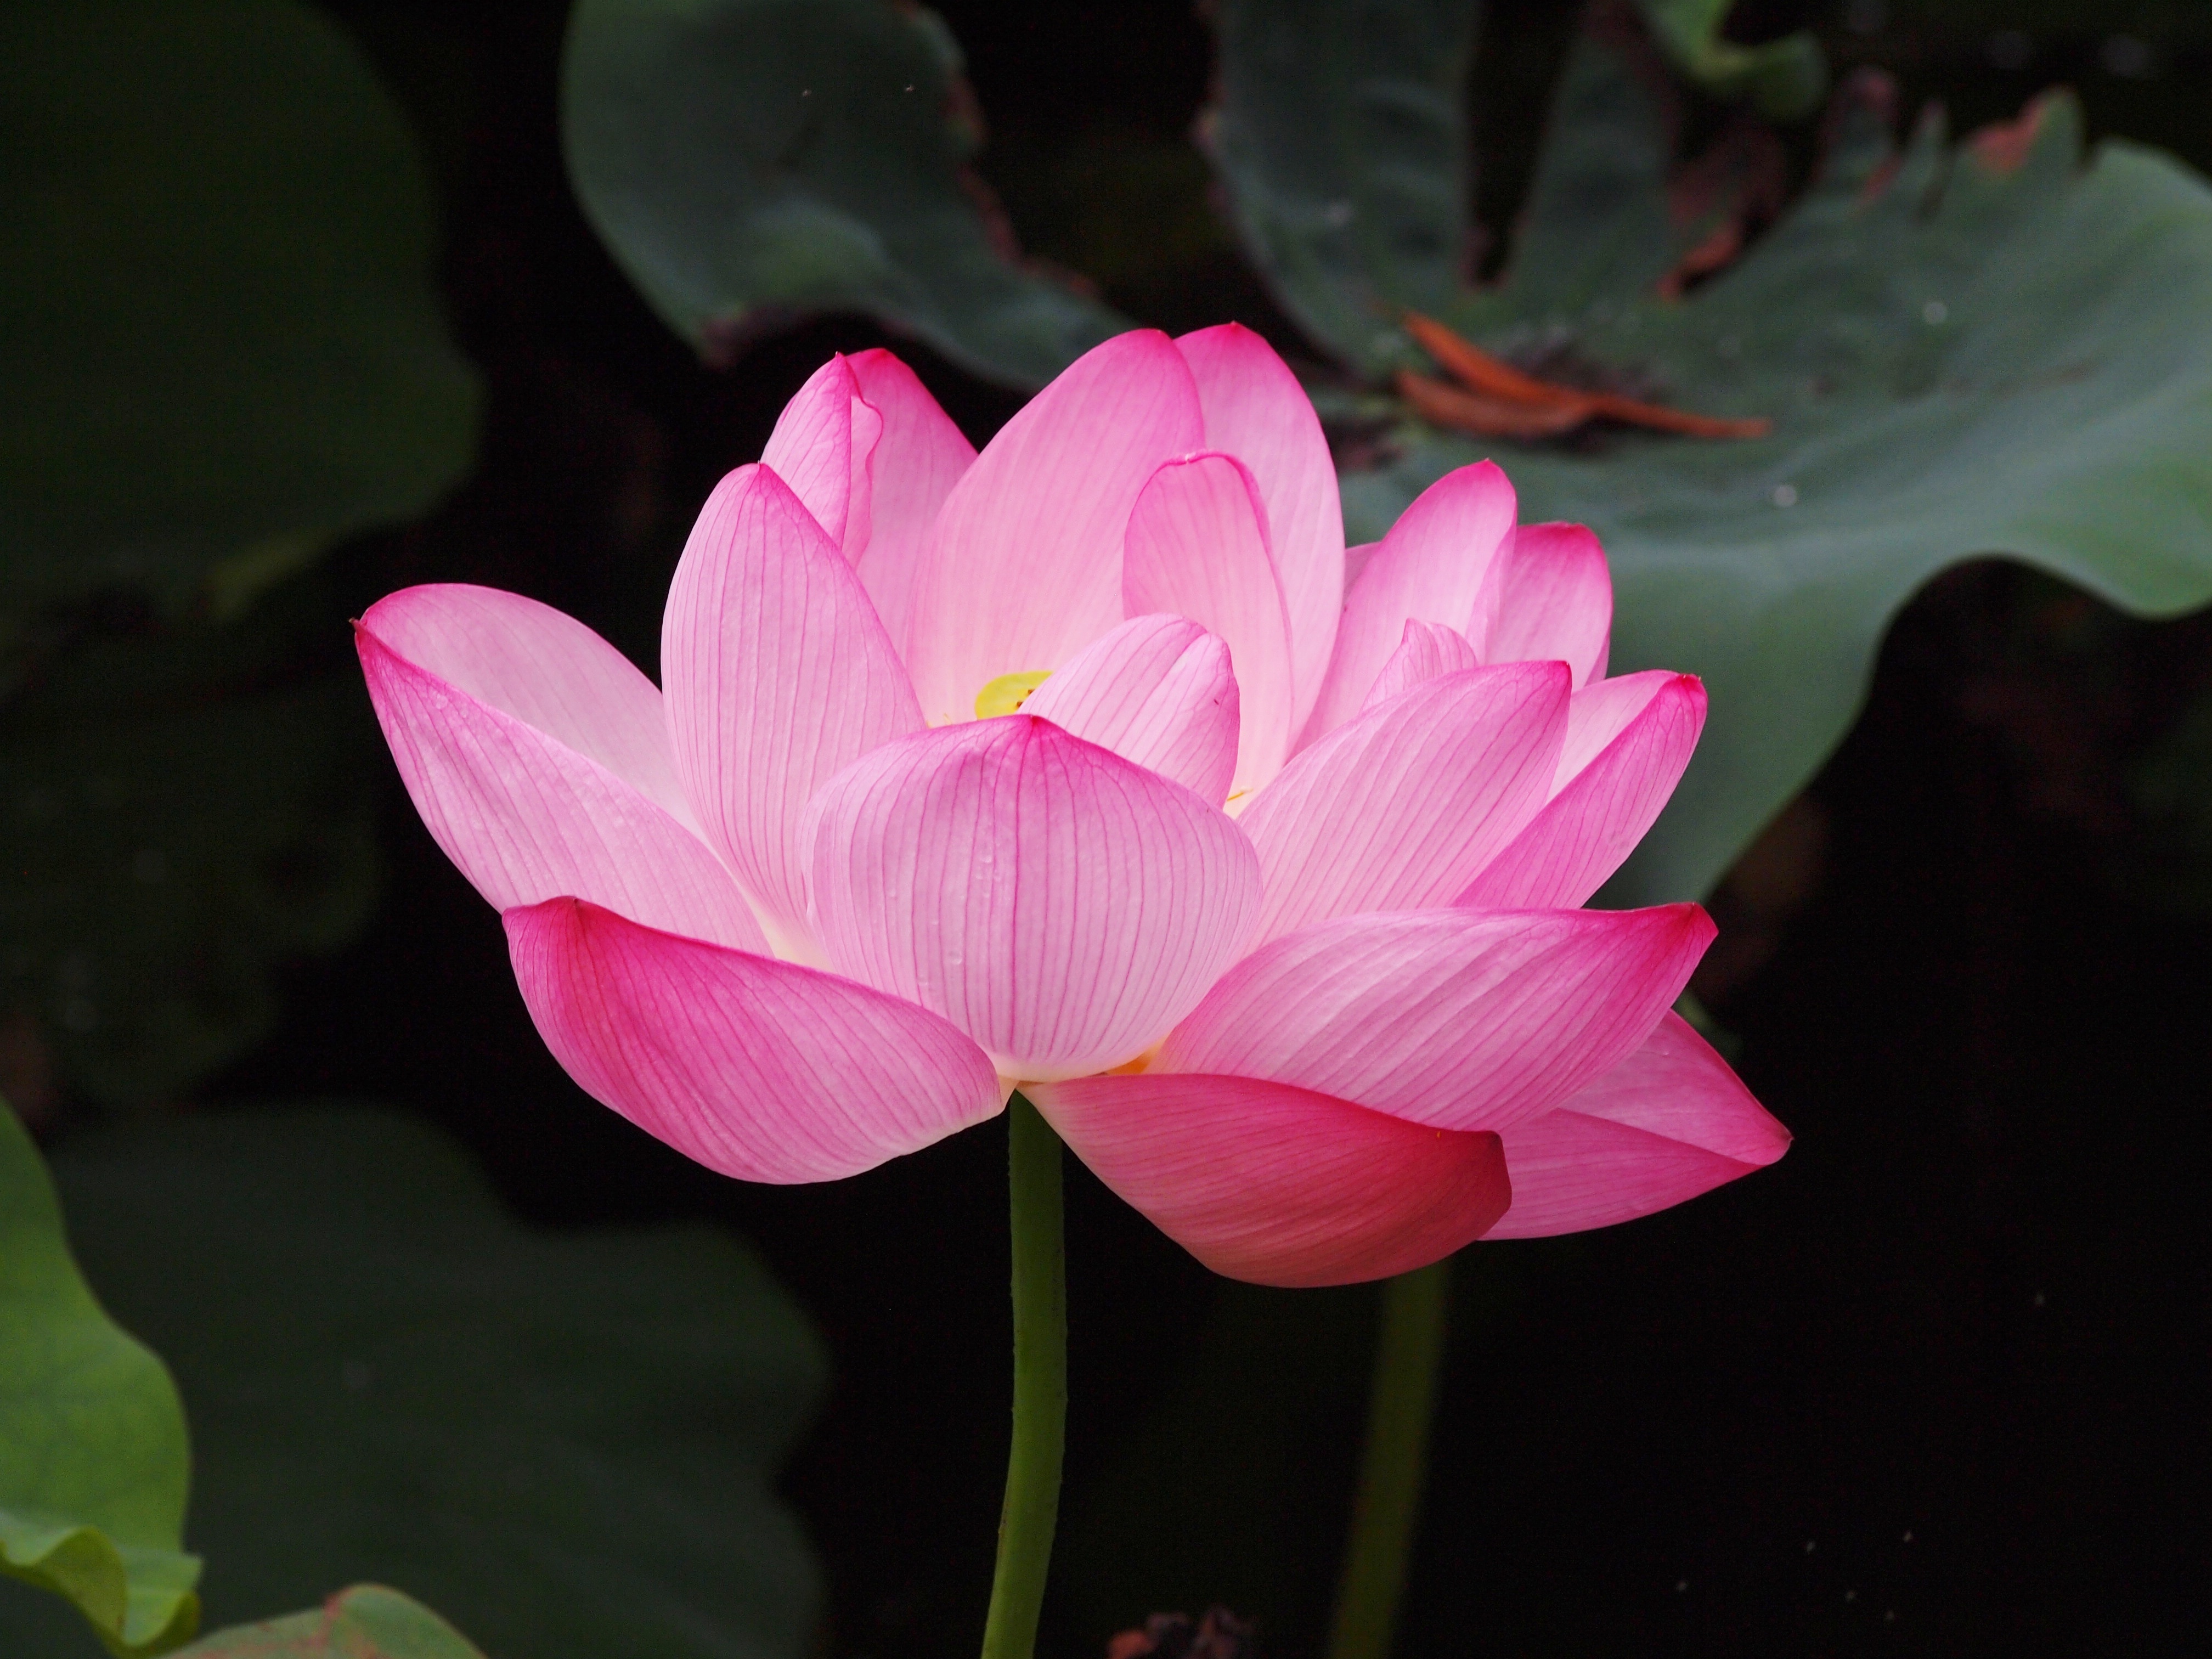
plant, flower, petal, botany, pink, sacred lotus, aquatic plant, flora, lotus flower, lotus, macro photography, flowering plant, annual plant, plant stem, land plant, lotus family, proteales